Anosy

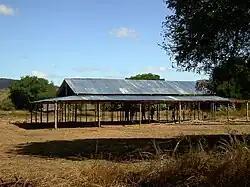
a rural village school in Tamotamo

As of 1997–98, literacy at the primary level in Anosy was 22% for boys and 23% for girls. Literacy was below 20% in some rural areas.